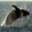
Label: whale